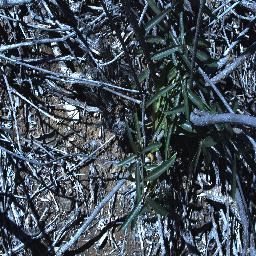
Label: rubber_vine